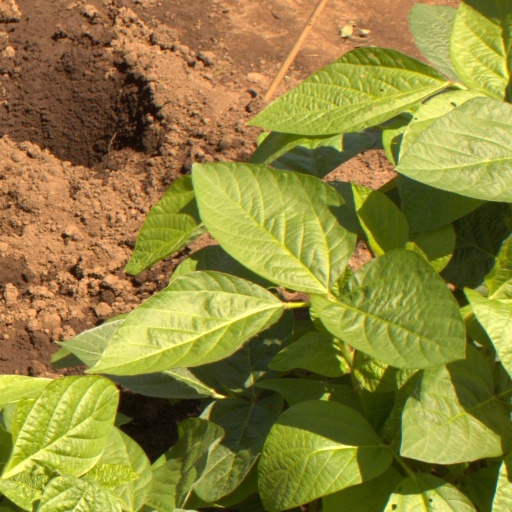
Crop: soybean